James W. Tate

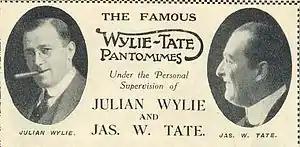
1916 publicity piece

Wylie and Tate concentrated on pantomime after World War I, introducing shows such as "Any Lady" (1918), "The Follies of 1919" (which was repeated in each subsequent year) and "Mr Manhattan" (1919), "The Whirl Of Today" (1920), "Aladdin" (1920), and many shows at the London Hippodrome, including "The Peep Show" (1921), 1921 "Swindells Stores", "Round In Fifty" (1922, with Herman Finck, based on "Around the World in 80 Days"), "Brighter London" (1923) and "Better Days" (1925).